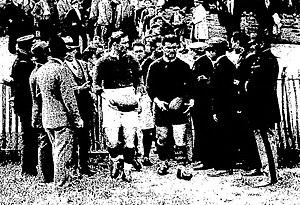
Agen-Quillan, championnat de France de rugby 1930, les deux équipes entrent sur le terrain (à G. capt. Ribère, à D. capt. Bédère).
Le championnat de France de rugby à XV 1929-1930 de première division est remporté par le SU Agen qui bat l'US Quillan en finale.